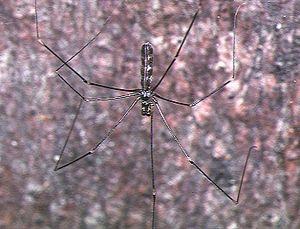
Pholcus est un genre d'araignées aranéomorphes de la famille des Pholcidae. Les espèces de ce genre sont nommées pholque.